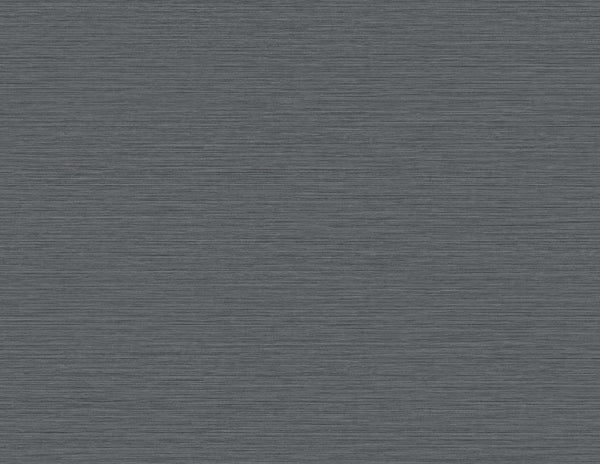
Seabrook Silk Marengo Wallpaper
Brand: Seabrook Pattern #: SB TS81422 Item: Seabrook Silk Marengo Wallpaper Priced: Per 9 Yard Single Roll Collection name: Even More Textures Width: 27.0" Length: 26.9' Yards Per Roll: 9.0 yds Material: Type II 20 oz. Vinyl Finish: Matte Care Instructions: Scrubbable
Brand: Seabrook
Category: Home & Garden > Decor > Wallpaper